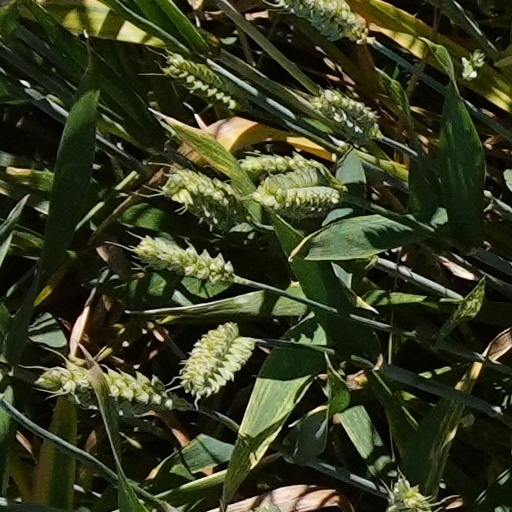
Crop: wheat